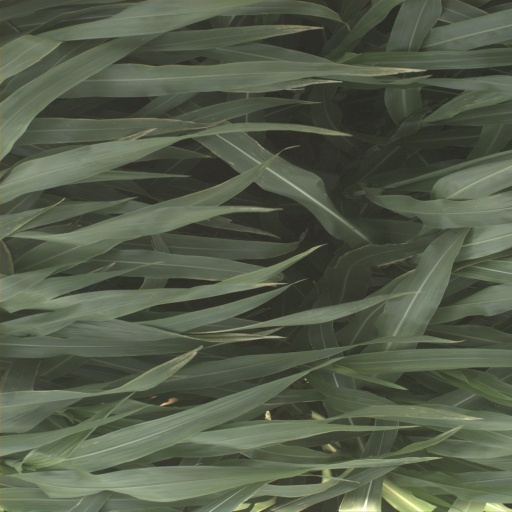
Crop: sorghum